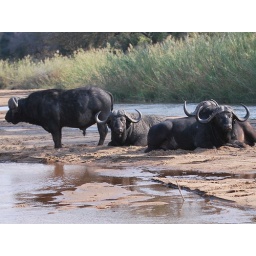
Cape Buffalo cool off on a sand bar in the Sand River; Sabi Sand, SA.